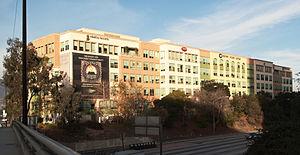
Warner Music Group est un groupe d'édition de disques qui appartient au consortium Access Industries. Il est le troisième plus gros consortium de l'industrie du disque derrière Universal Music Group et Sony Music Entertainment.